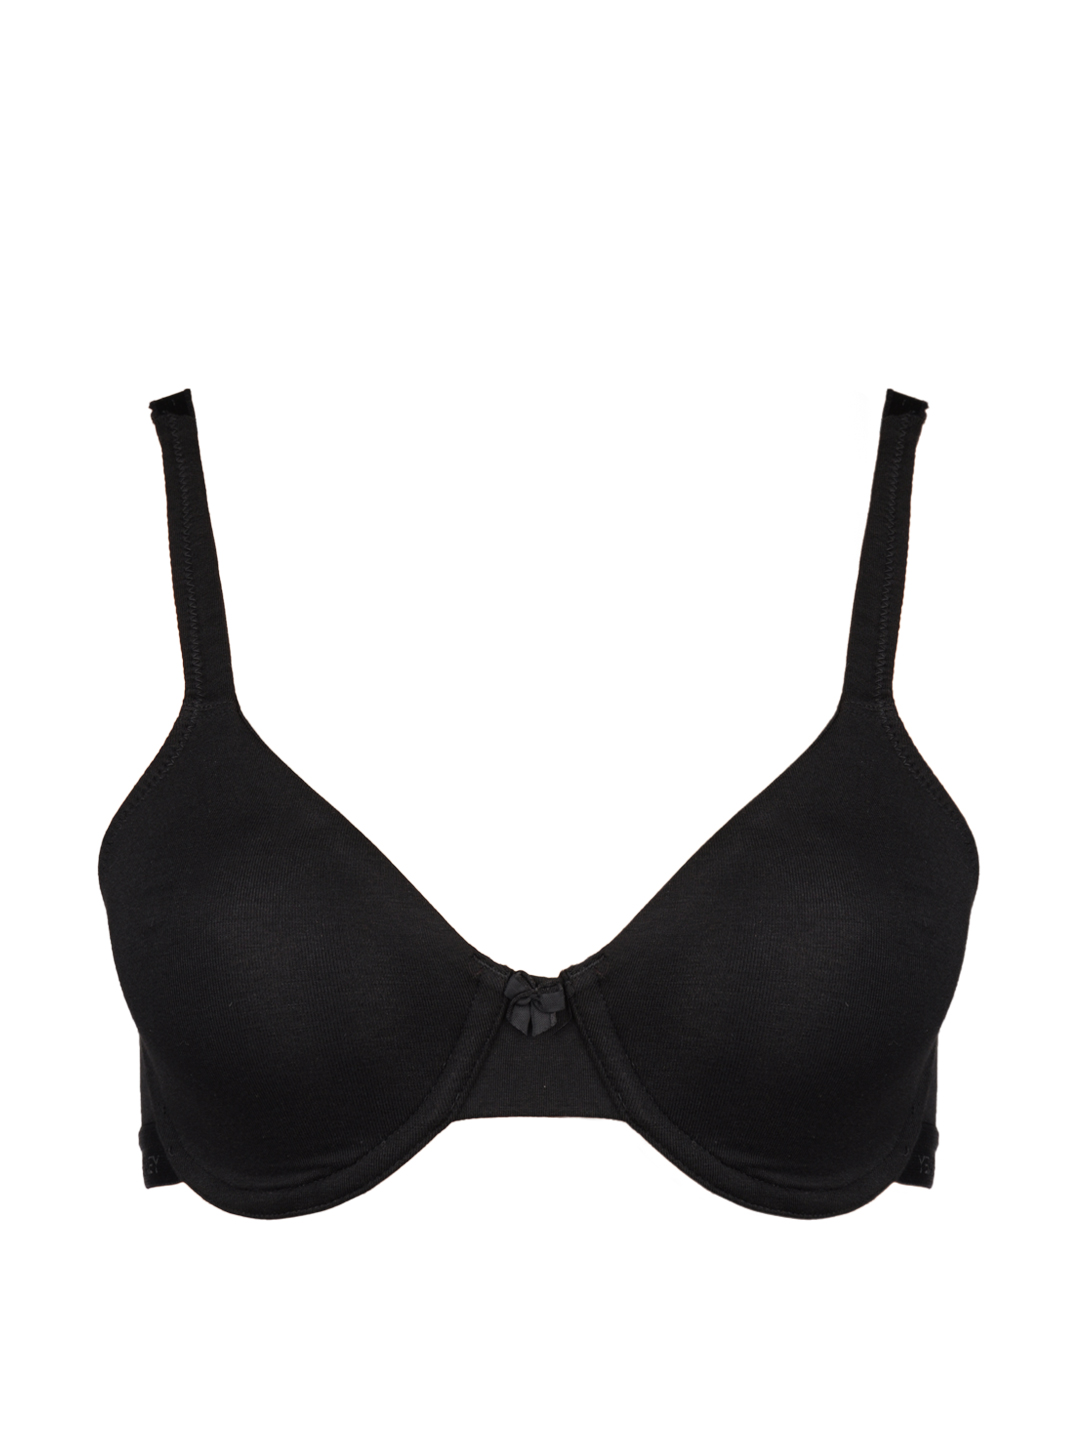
Jockey Black Full-Coverage Bra 1616
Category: Apparel / Innerwear / Bra
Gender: Women
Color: Black
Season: Winter 2015
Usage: Casual